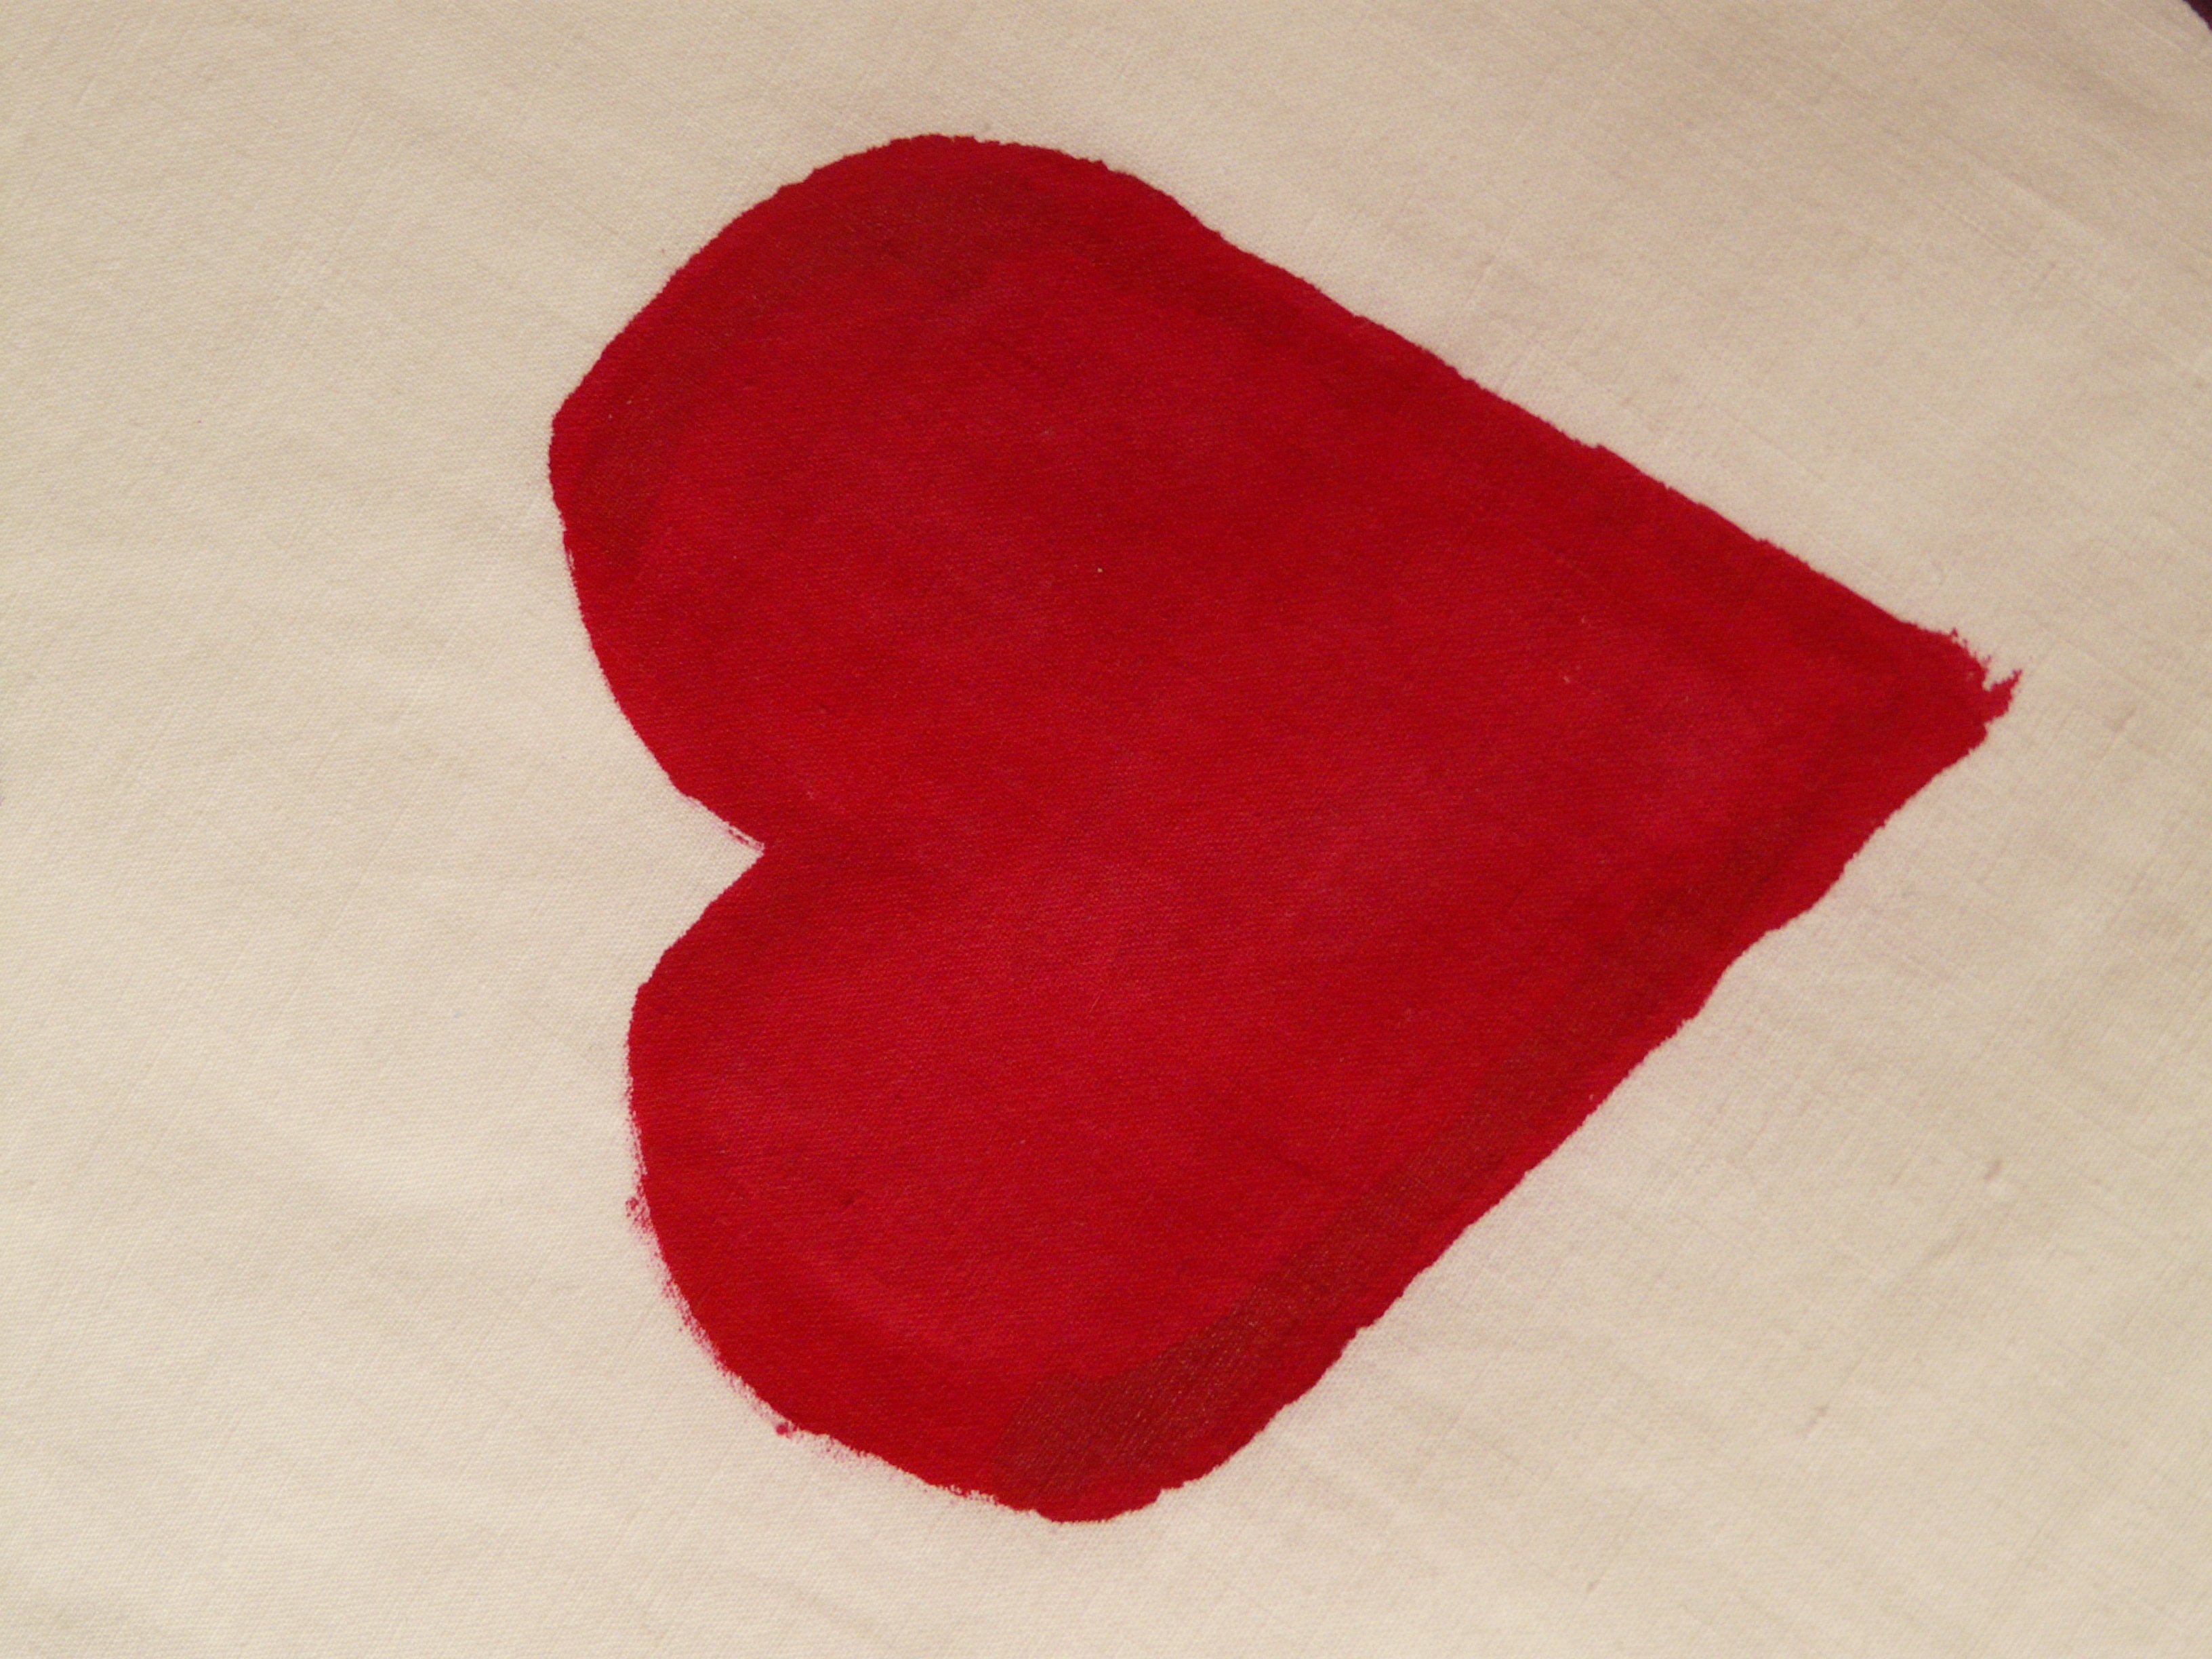
petal, love, heart, red, romance, pink, wool, material, human body, textile, organ, herzchen